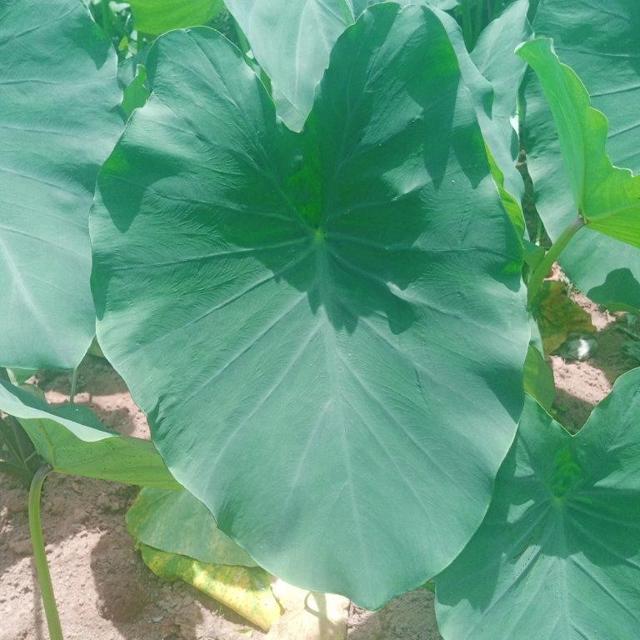
Label: Healthy